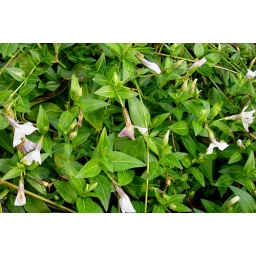
The tiny flowers stood out like white gems against the green leaves